Rudi Arnstadt

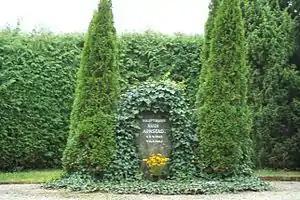
Memorial stone for Rudi Arnstadt in Wiesenfeld in September 2013.

On the morning of 14 August 1962, Arnstadt was killed by Hans Plüschke, a 23-year-old West German "Bundesgrenzschutz" border guard, in a shootout next to the border in his section at Wiesenfeld.